Answer in natural language. Is brown office desk with drawers to the right of Window? Choose between the following options: yes or no
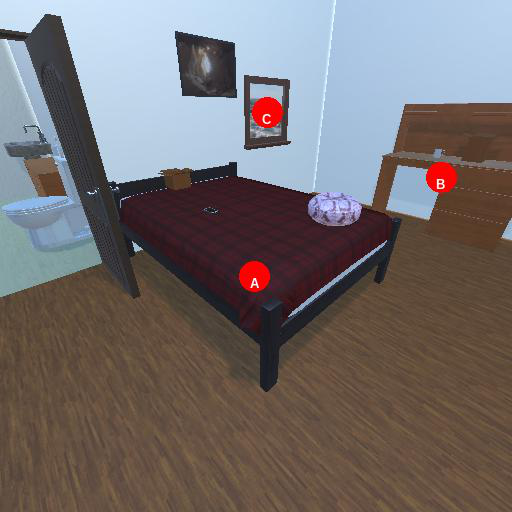
<answer>yes</answer>